Bulb (photography)

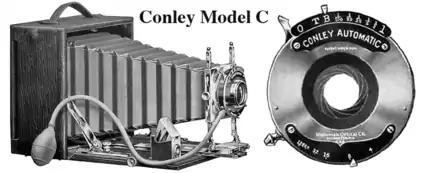
Bulb is named for the bulb on detachable rubber pneumatic shutter releases that came with early cameras. With shutters set to "B", the pneumatic release kept the shutter open for as long as the photographer squeezed the bulb—a "Bulb" exposure.

The Bulb setting (abbreviated B) on camera shutters is a momentary-action mode that holds shutters open for as long as a photographer depresses the shutter-release button. The Bulb setting is distinct from shutter's Time (T) setting, which is an alternate-action mode where the shutter opens when the shutter-release button is pressed and released once, and closes when the button is actuated again.